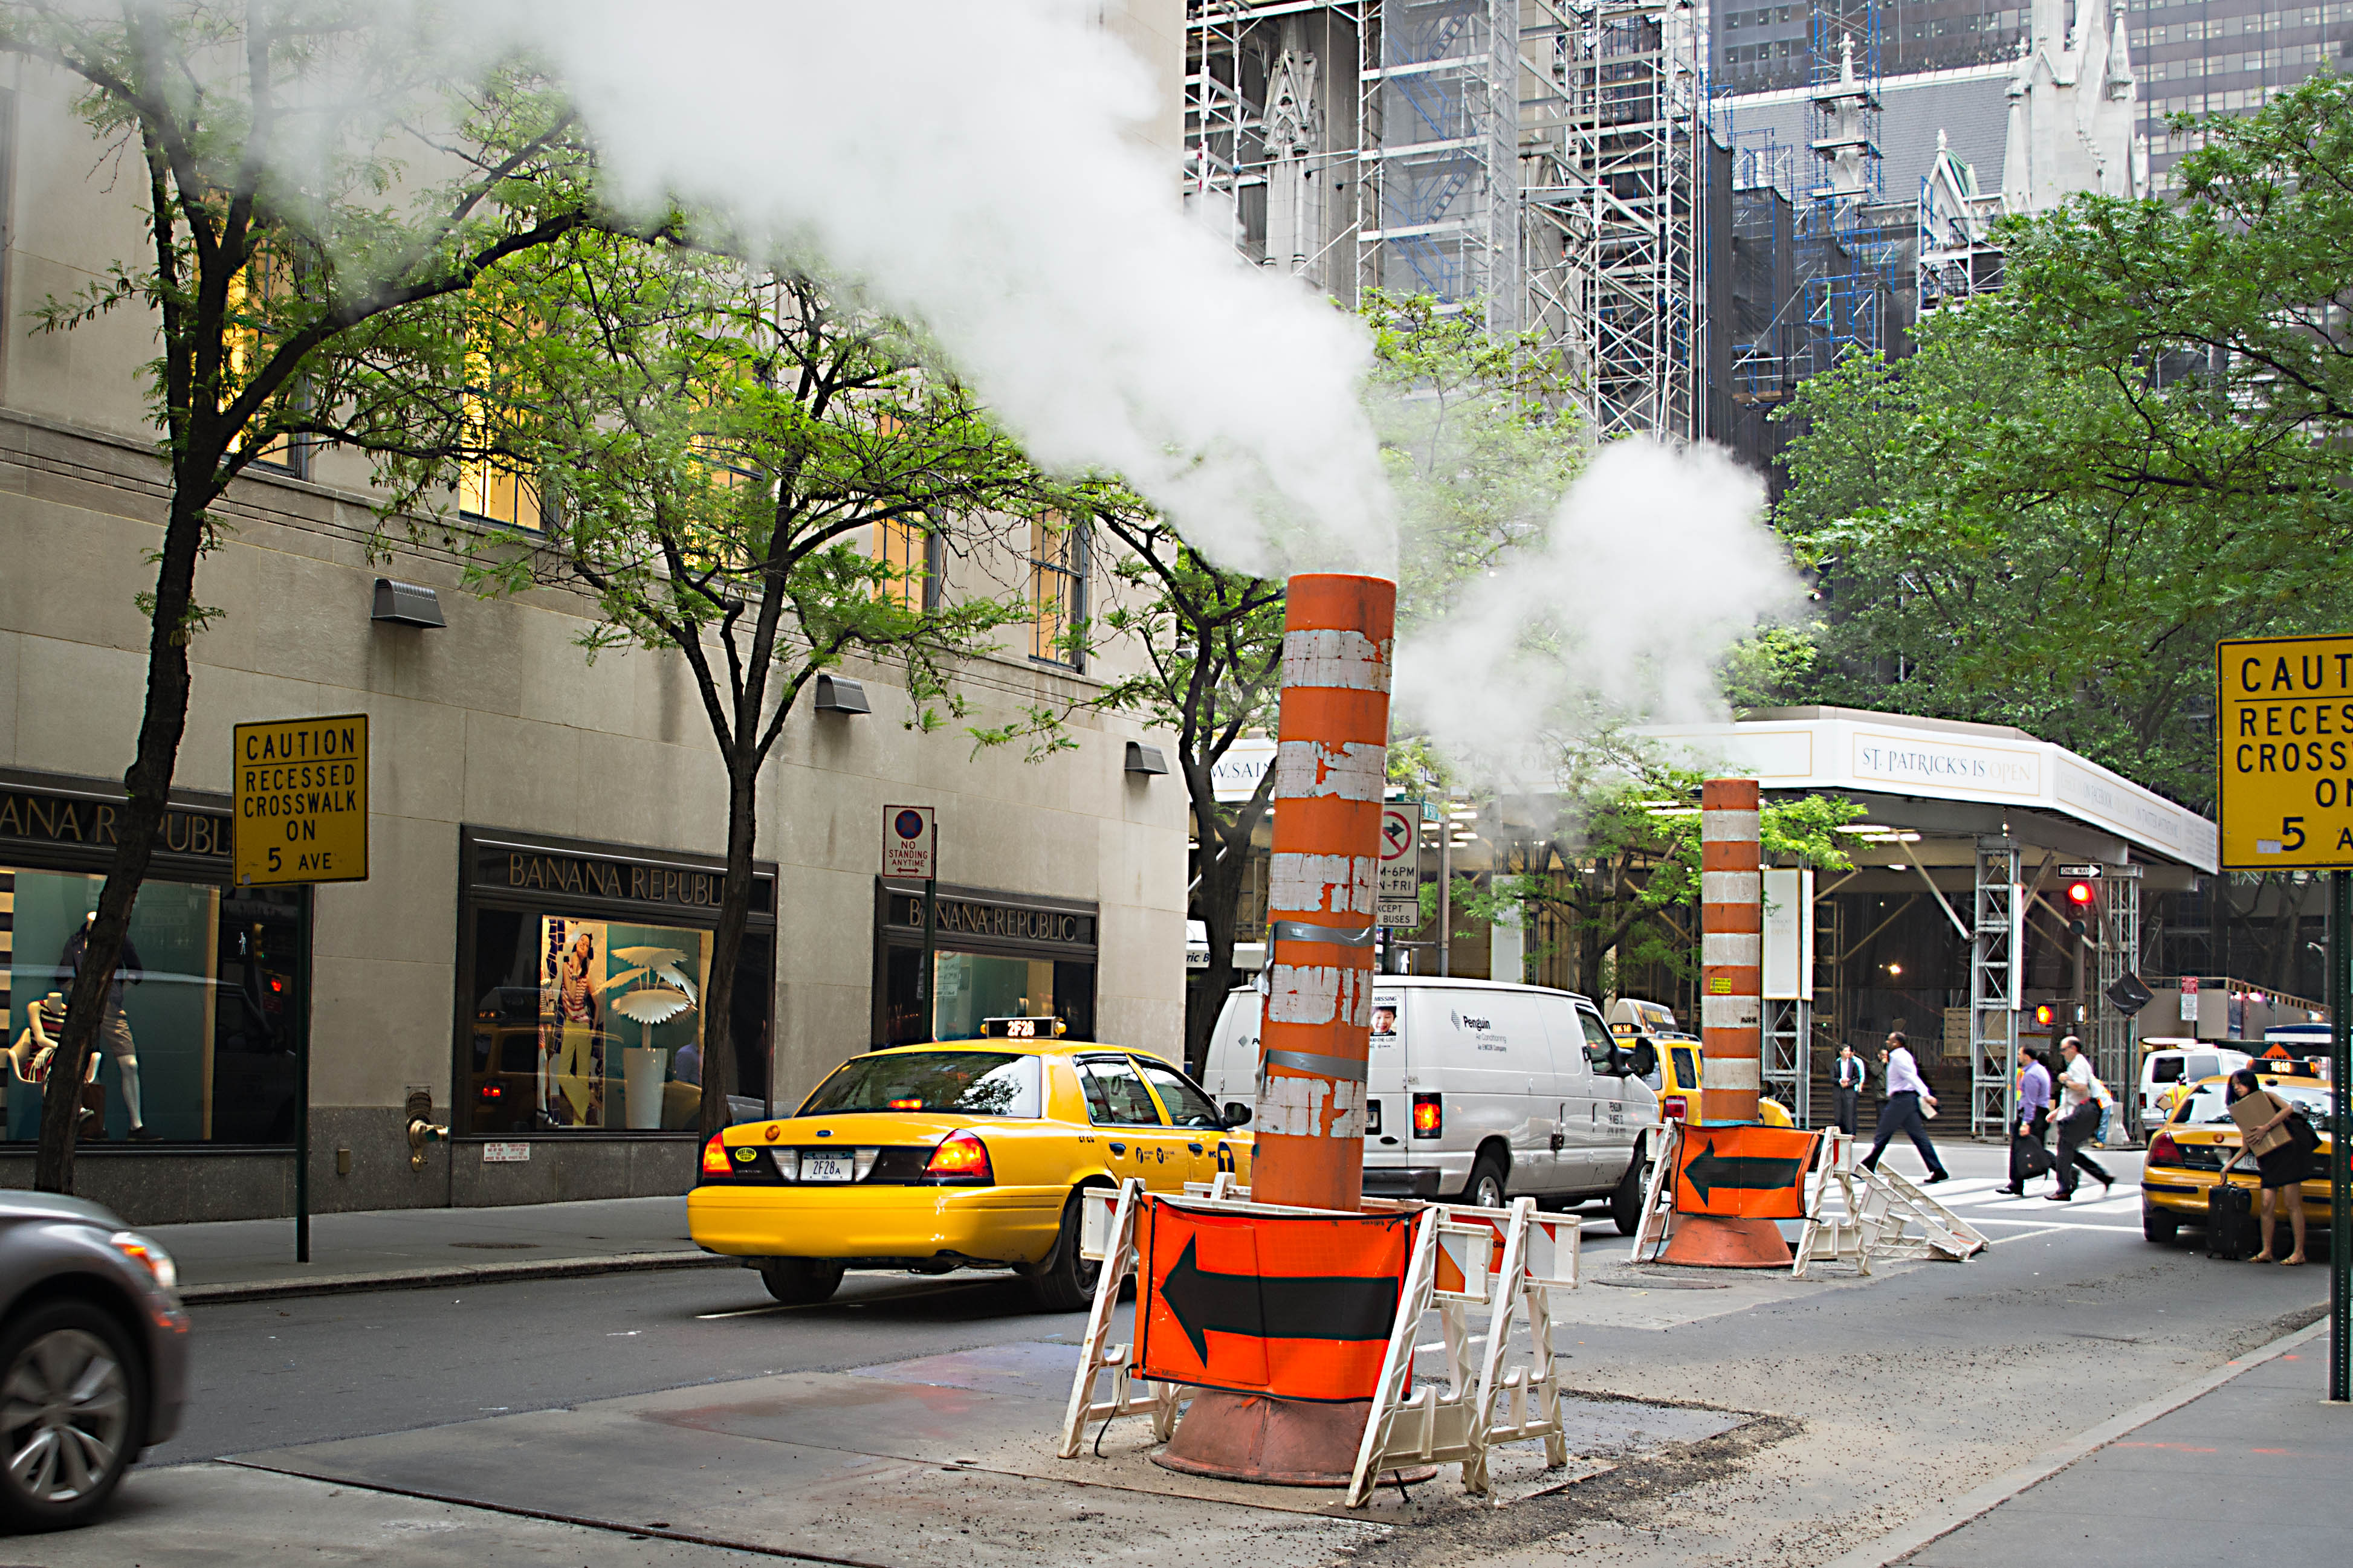
pedestrian, road, street, town, city, manhattan, cityscape, downtown, transport, vehicle, lane, public transport, streetphotography, newyork, infrastructure, ny, neighbourhood, urban area, human settlement